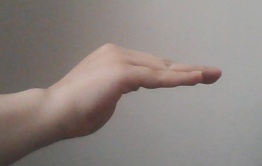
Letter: haa